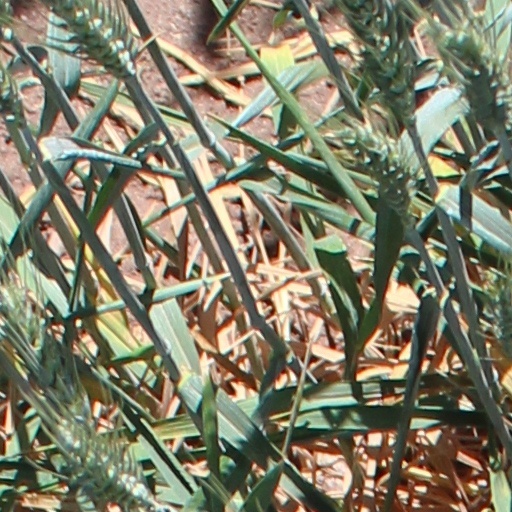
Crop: wheat